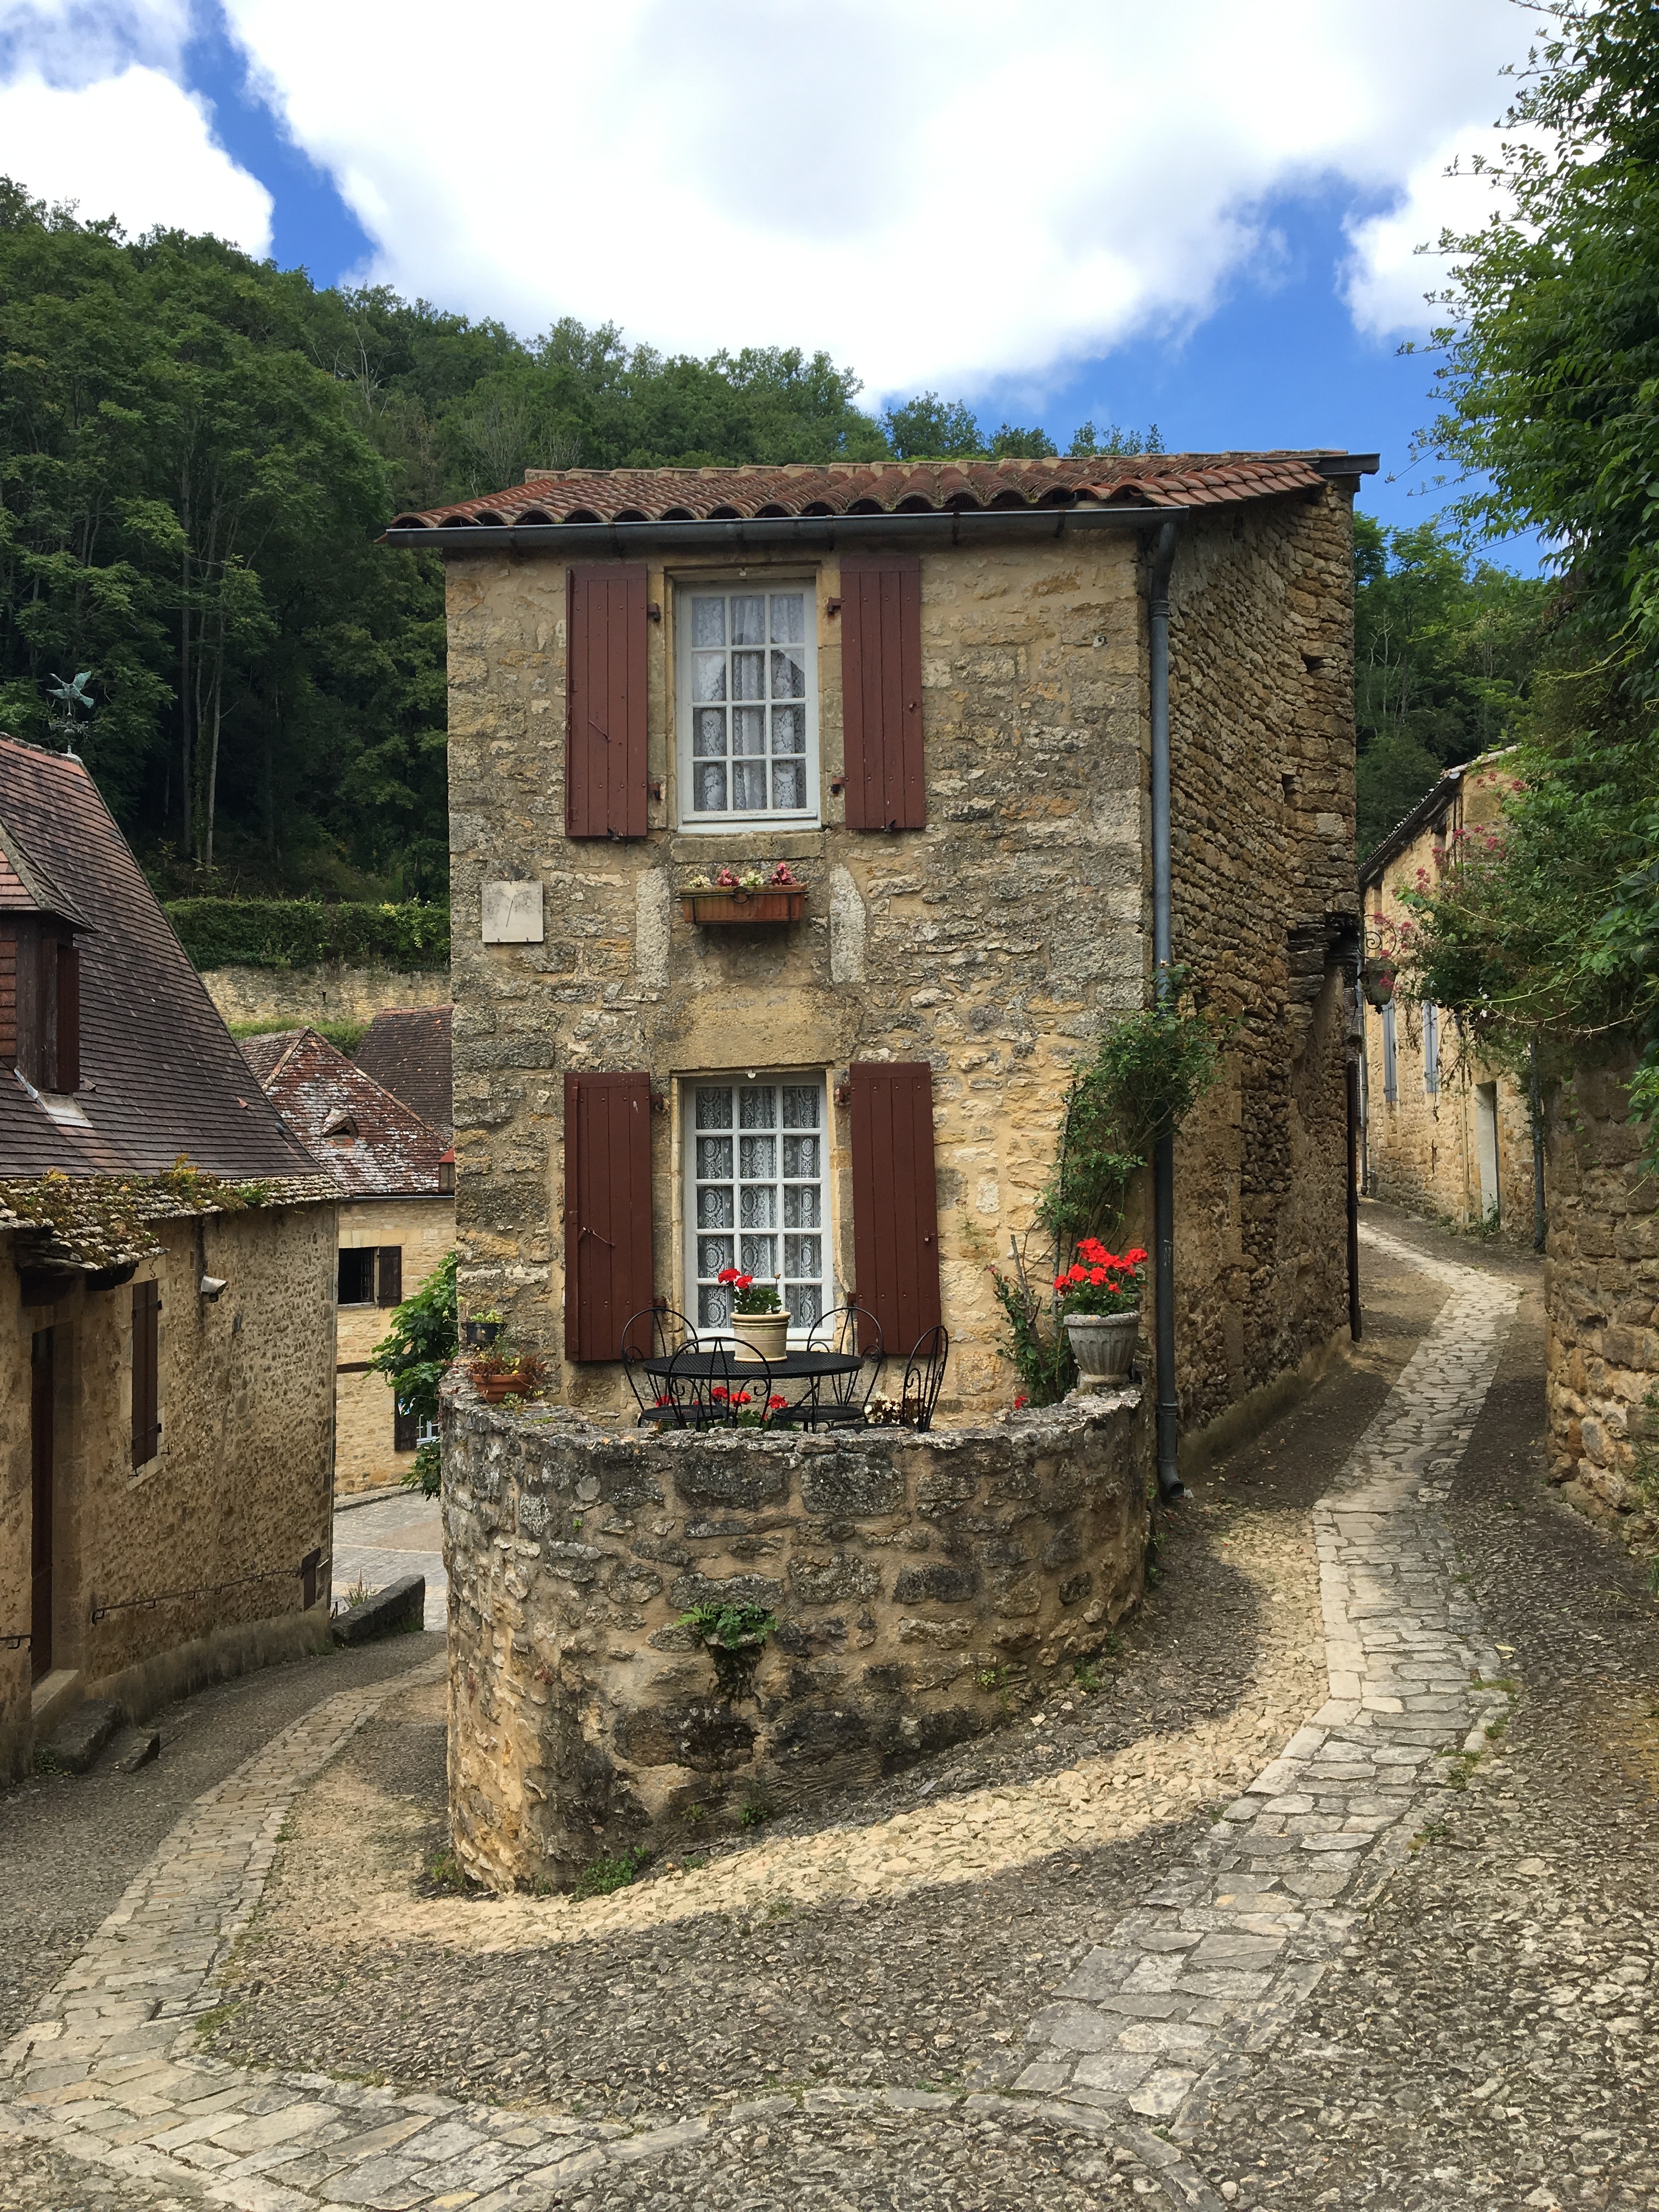
house, building, home, travel, village, france, europe, cottage, property, chapel, tourism, ruins, farmhouse, european, estate, dordogne, rural area